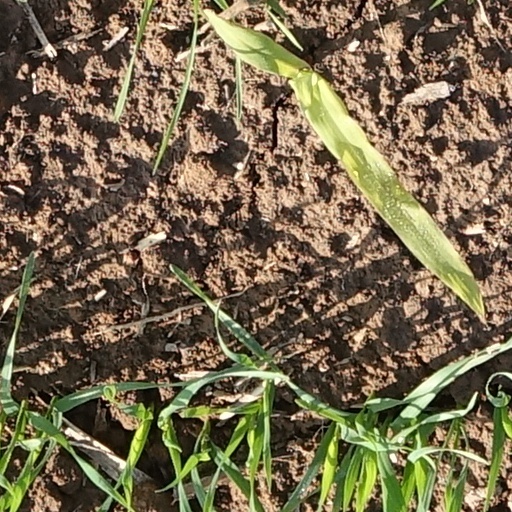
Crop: wheat